Xubuntu

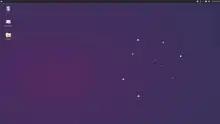
Xubuntu 20.04 LTS "Focal Fossa"

This release included Xfce 4.14, which was completed in August 2019 after nearly four and half years of development work. Other changes included the Xfce Screensaver replacing Light Locker for screen locking, new desktop keyboard shortcuts, the ZFS file system and logical volume manager included on an experimental basis for root.